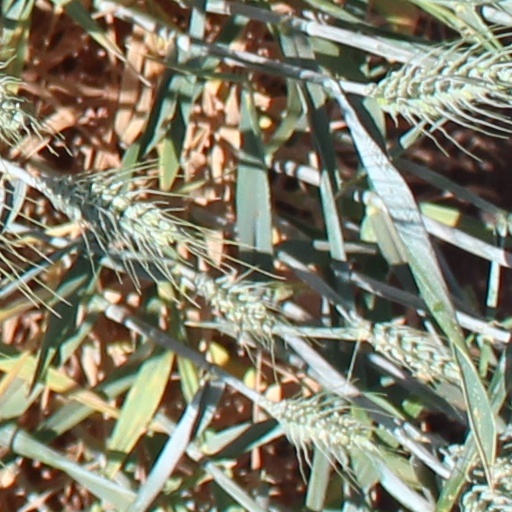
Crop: wheat